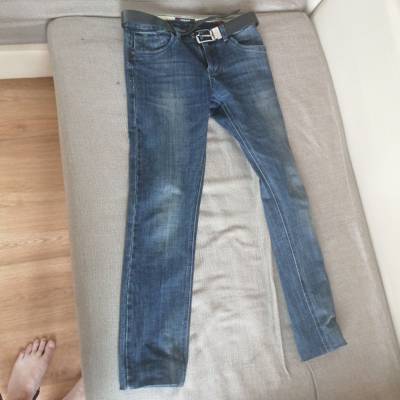
Waste category: clothes